E-Werk (Erlangen)

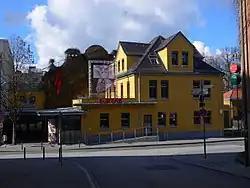

The E-Werk is a music venue in Erlangen, Germany that opened in 1982. Many notable artists have performed at the venue, including Wishbone Ash, Uriah Heep, Blue Öyster Cult, K.Flay and Hawkwind.